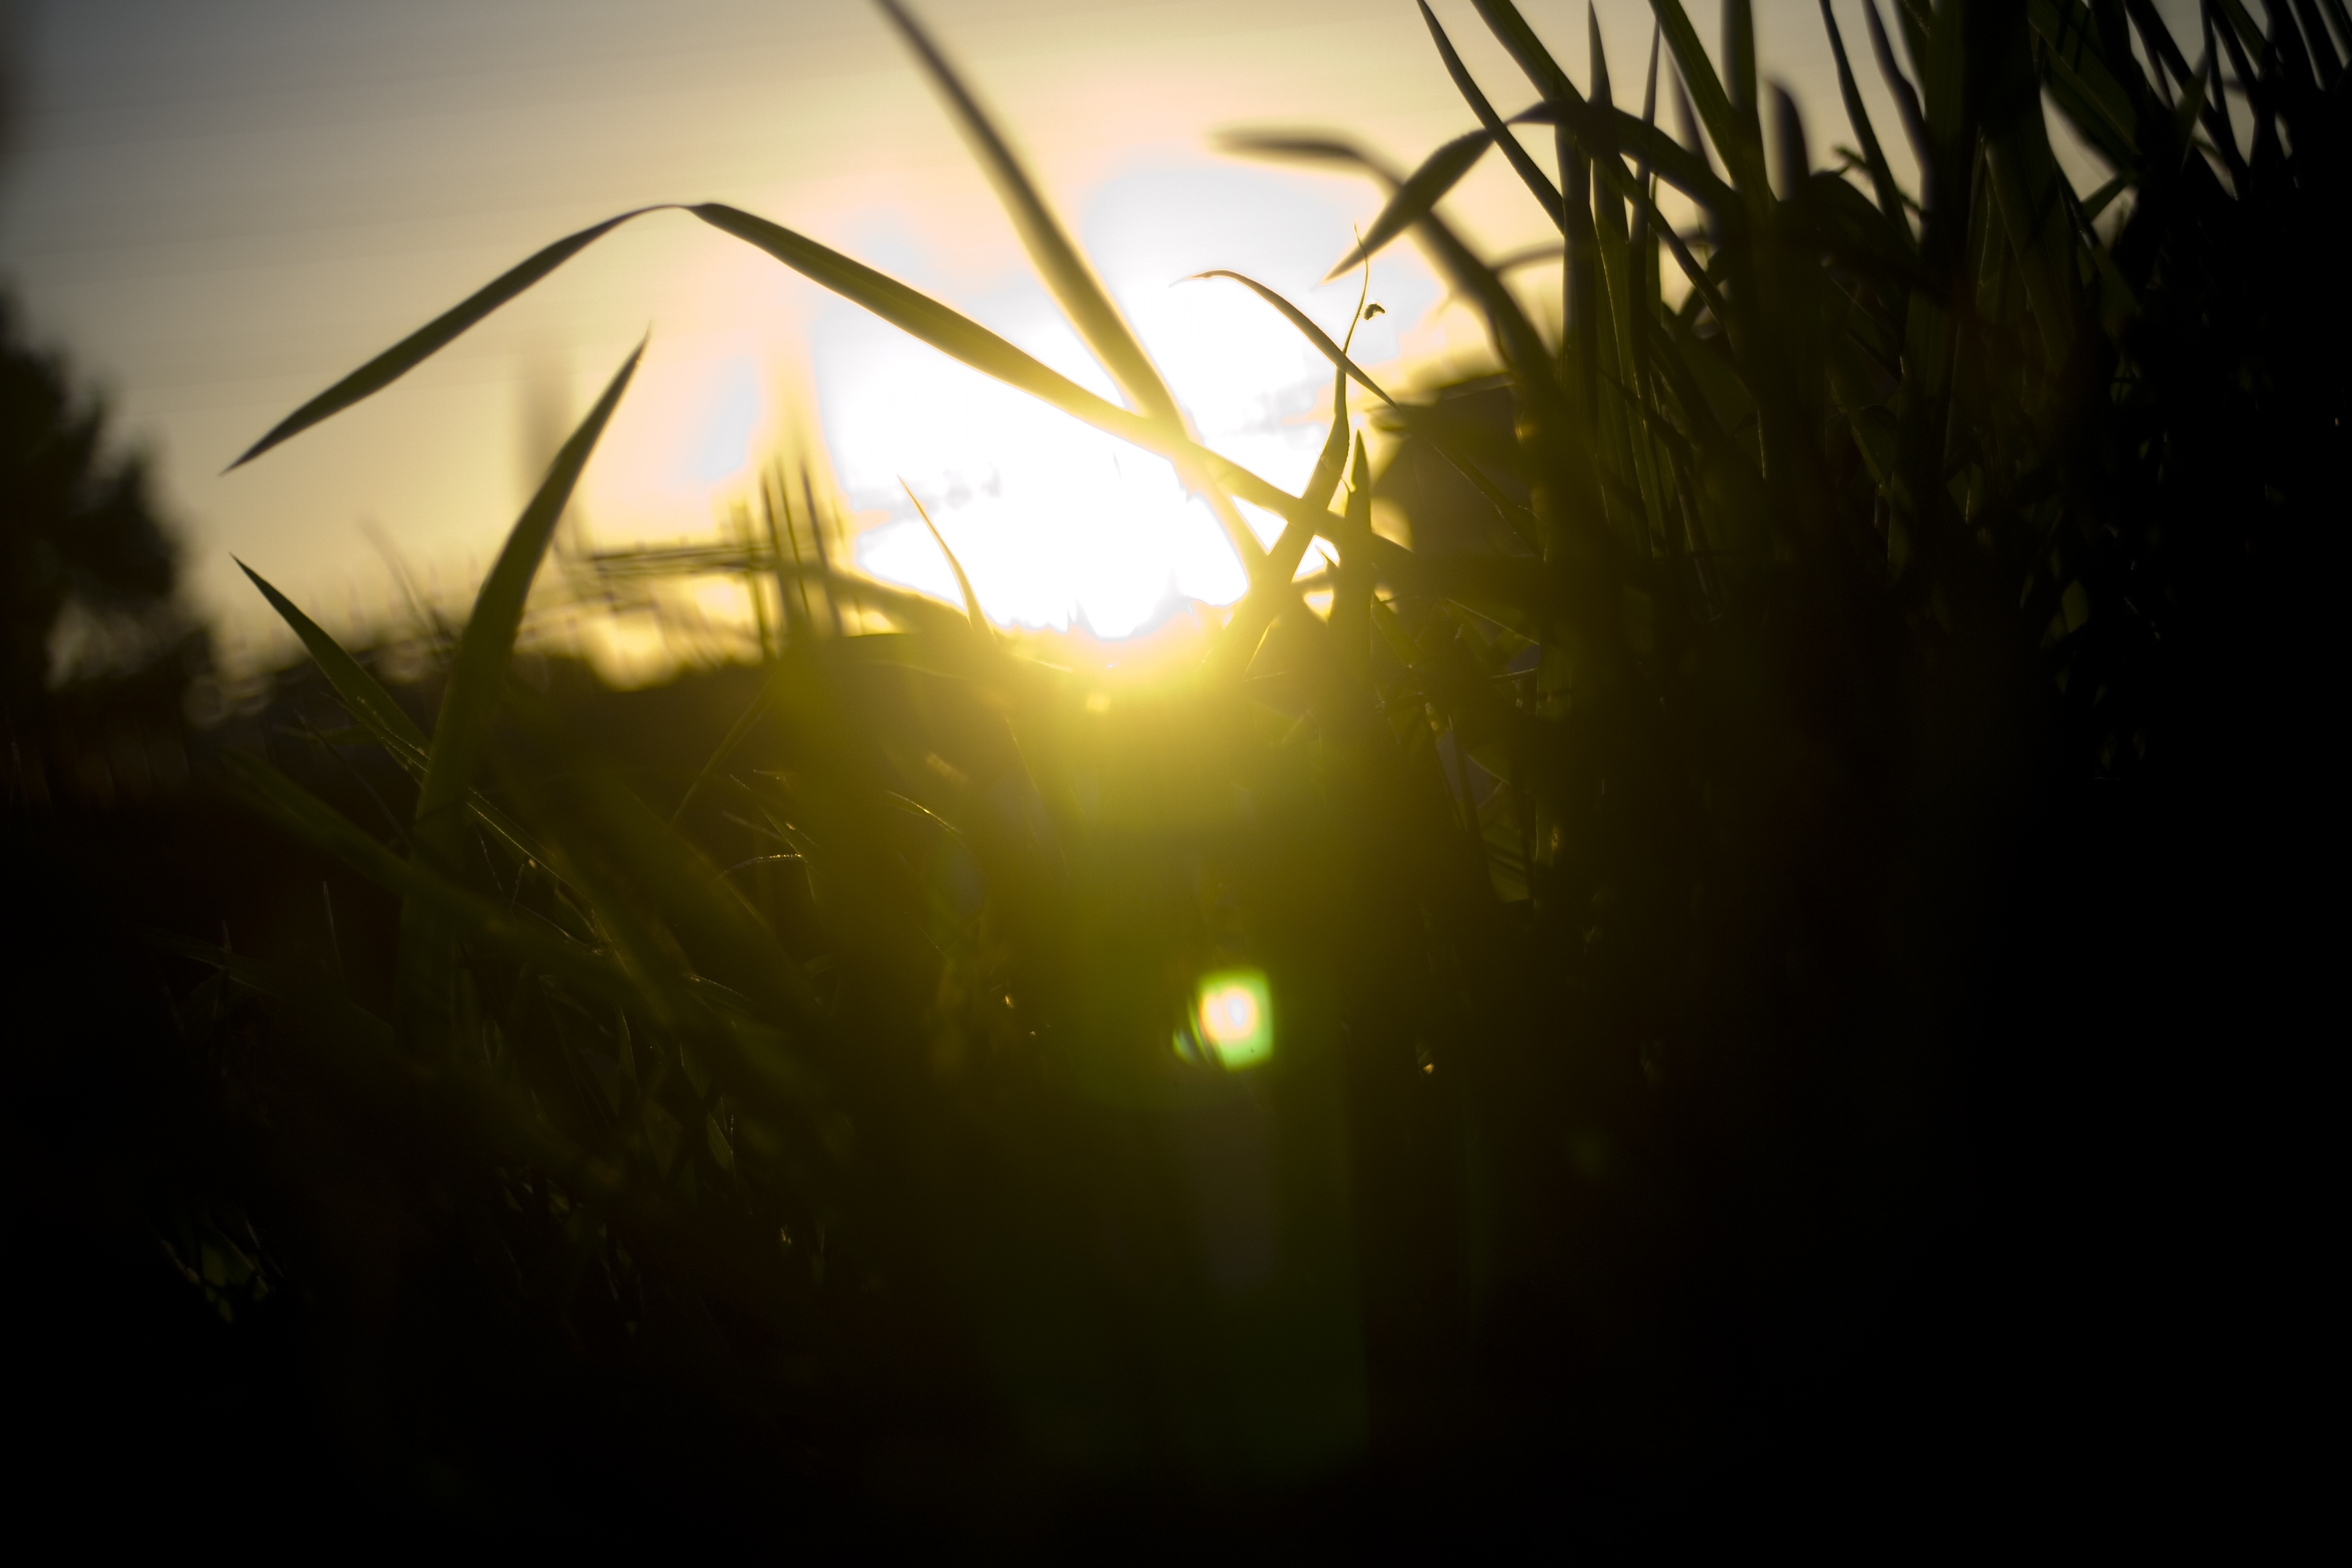
grass, light, sun, sunset, night, lawn, sunlight, morning, leaf, atmosphere, green, insect, community, darkness, mowing, weeds, atmospheric phenomenon